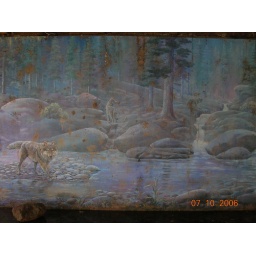
a mural panted under the 6th street bridge